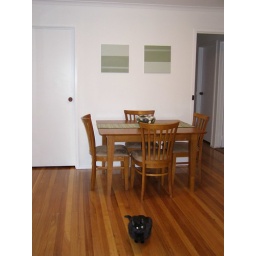
Our new dining table and chairs with my freshly painted canvases. Ebony snuck in the shot as well.